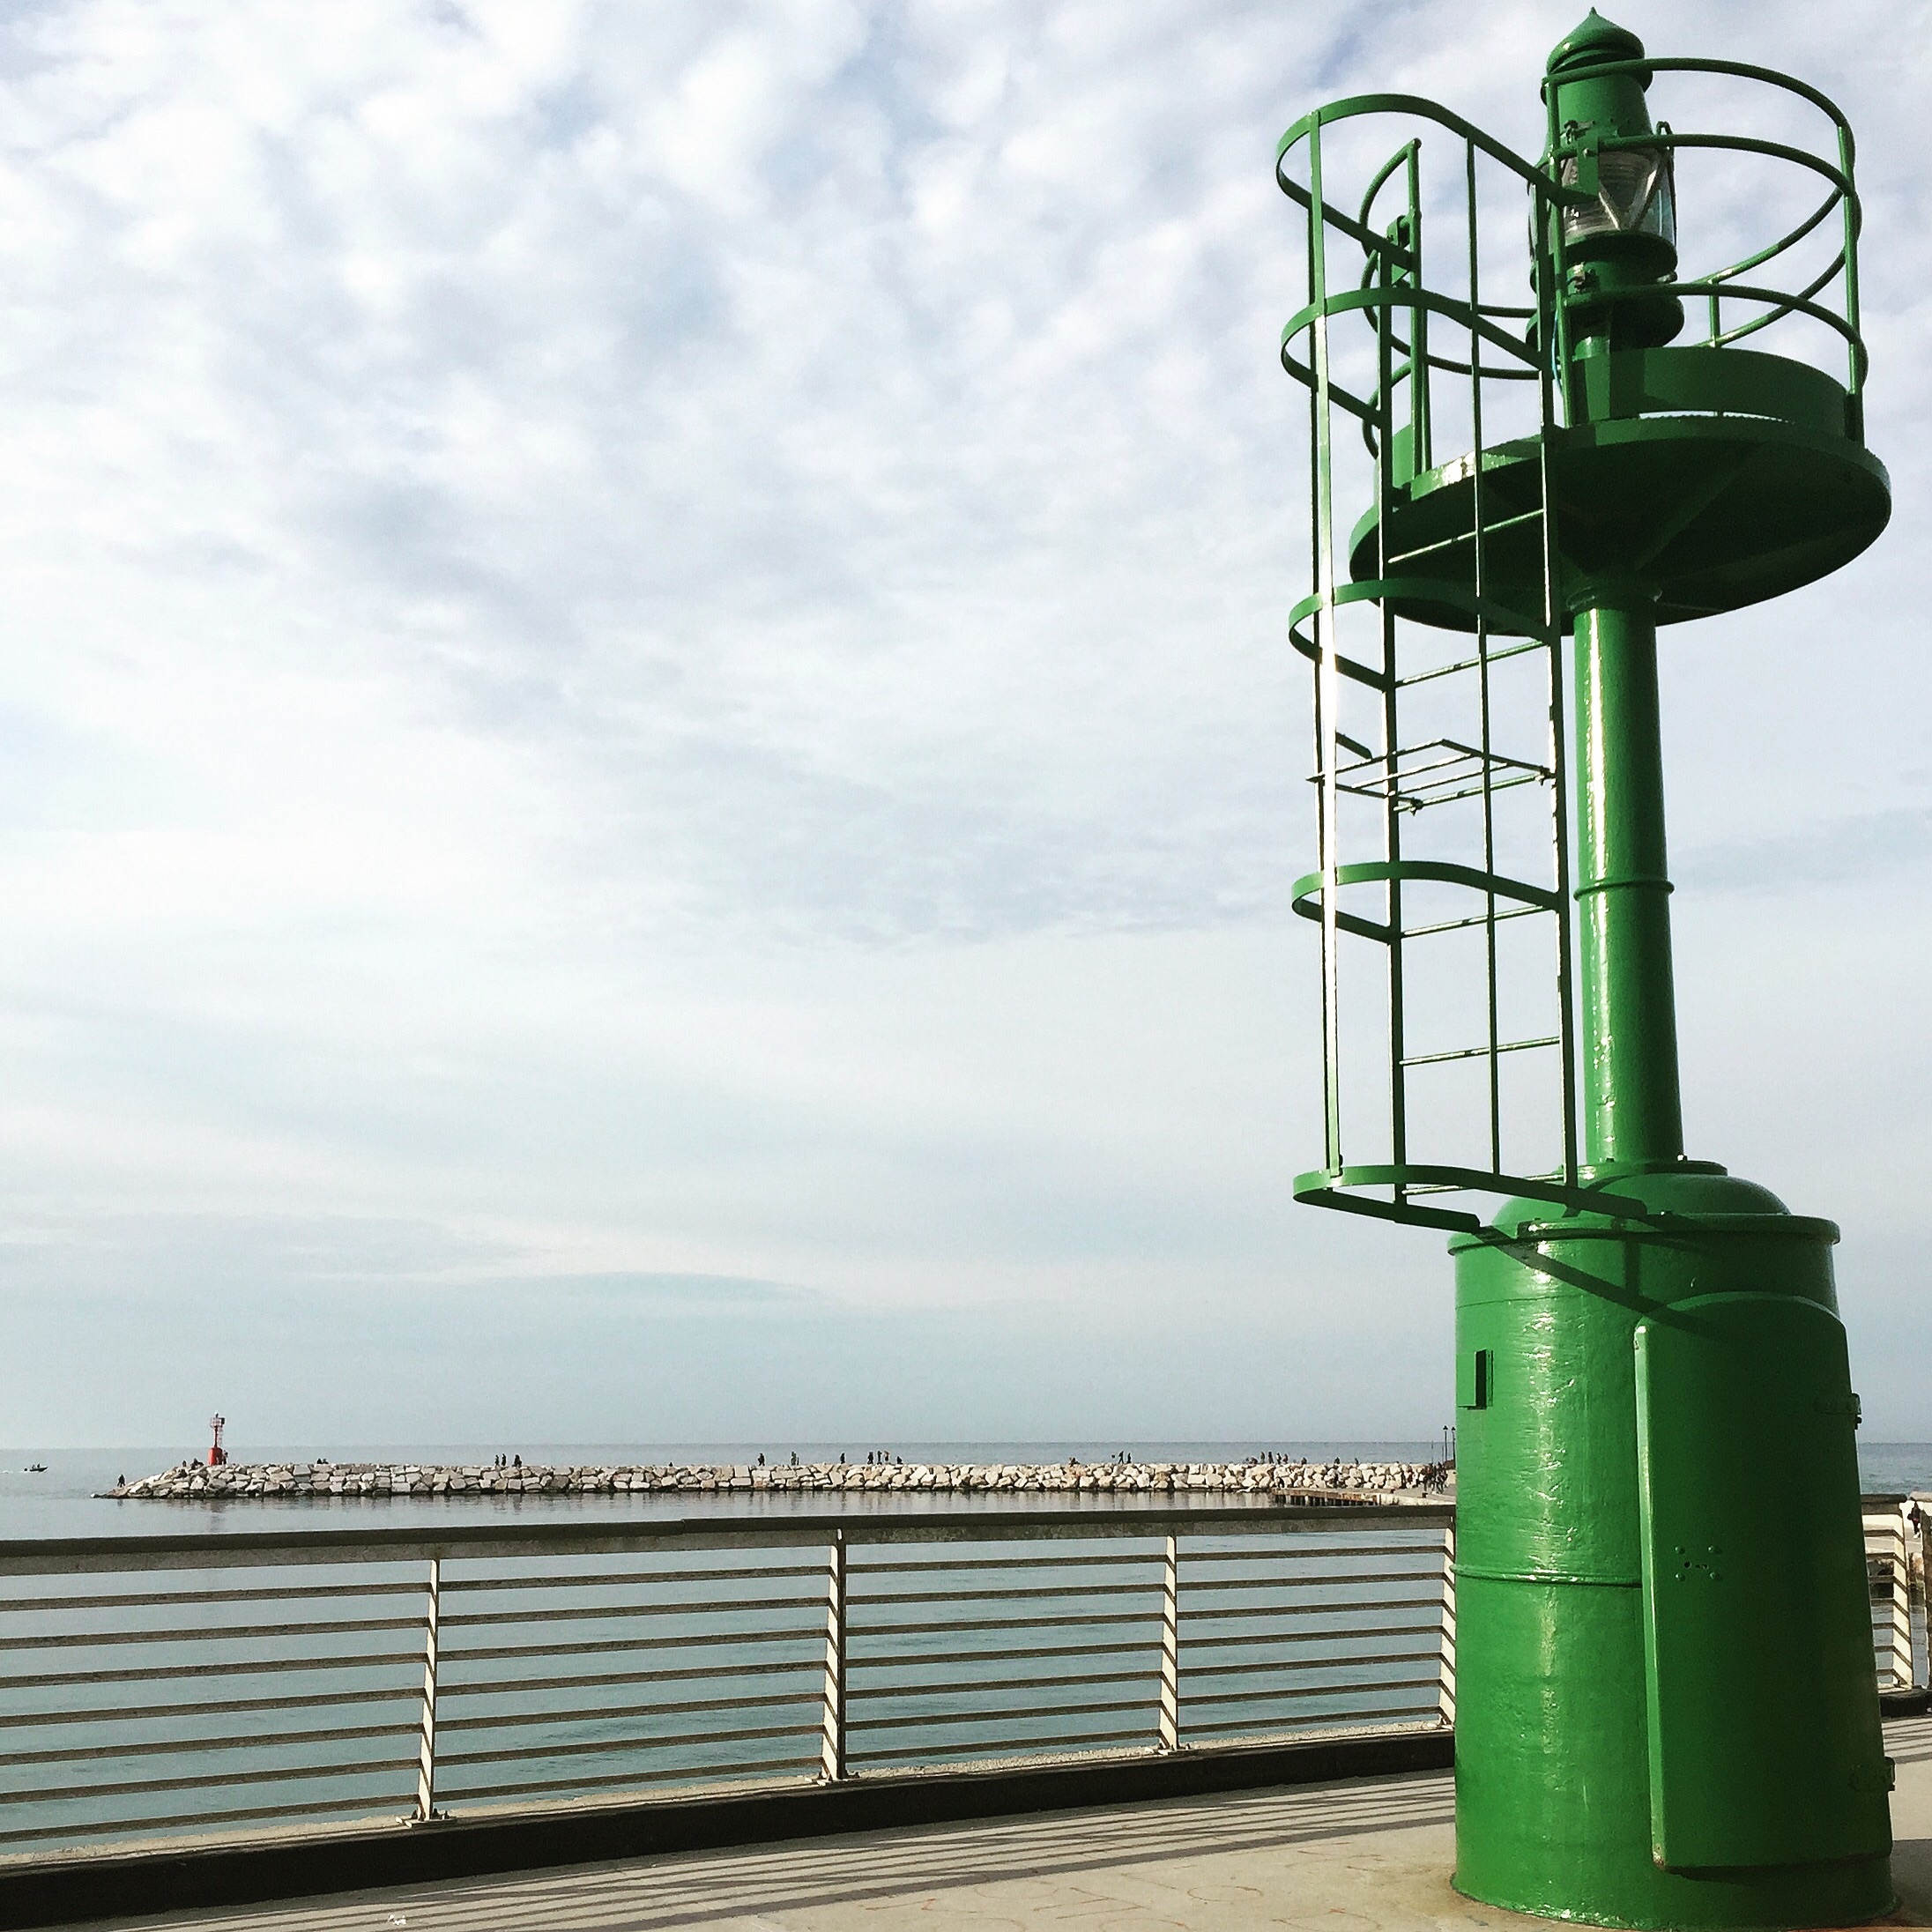
sea, lighthouse, wind, vehicle, tower, mast, boathouse, italy, energy, porto, rimini